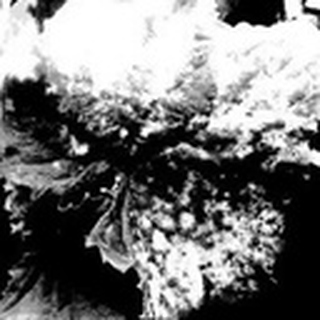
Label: cotton_powdery_mildew